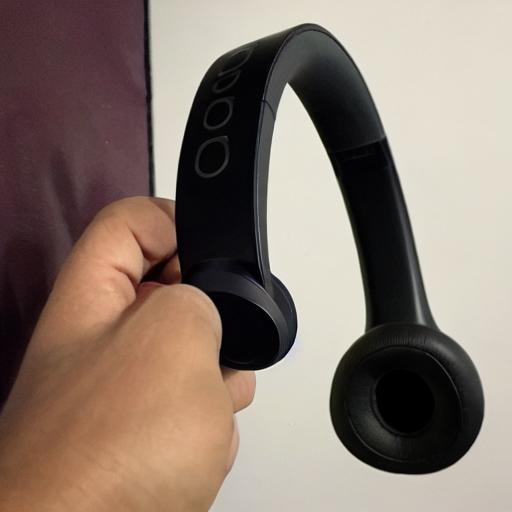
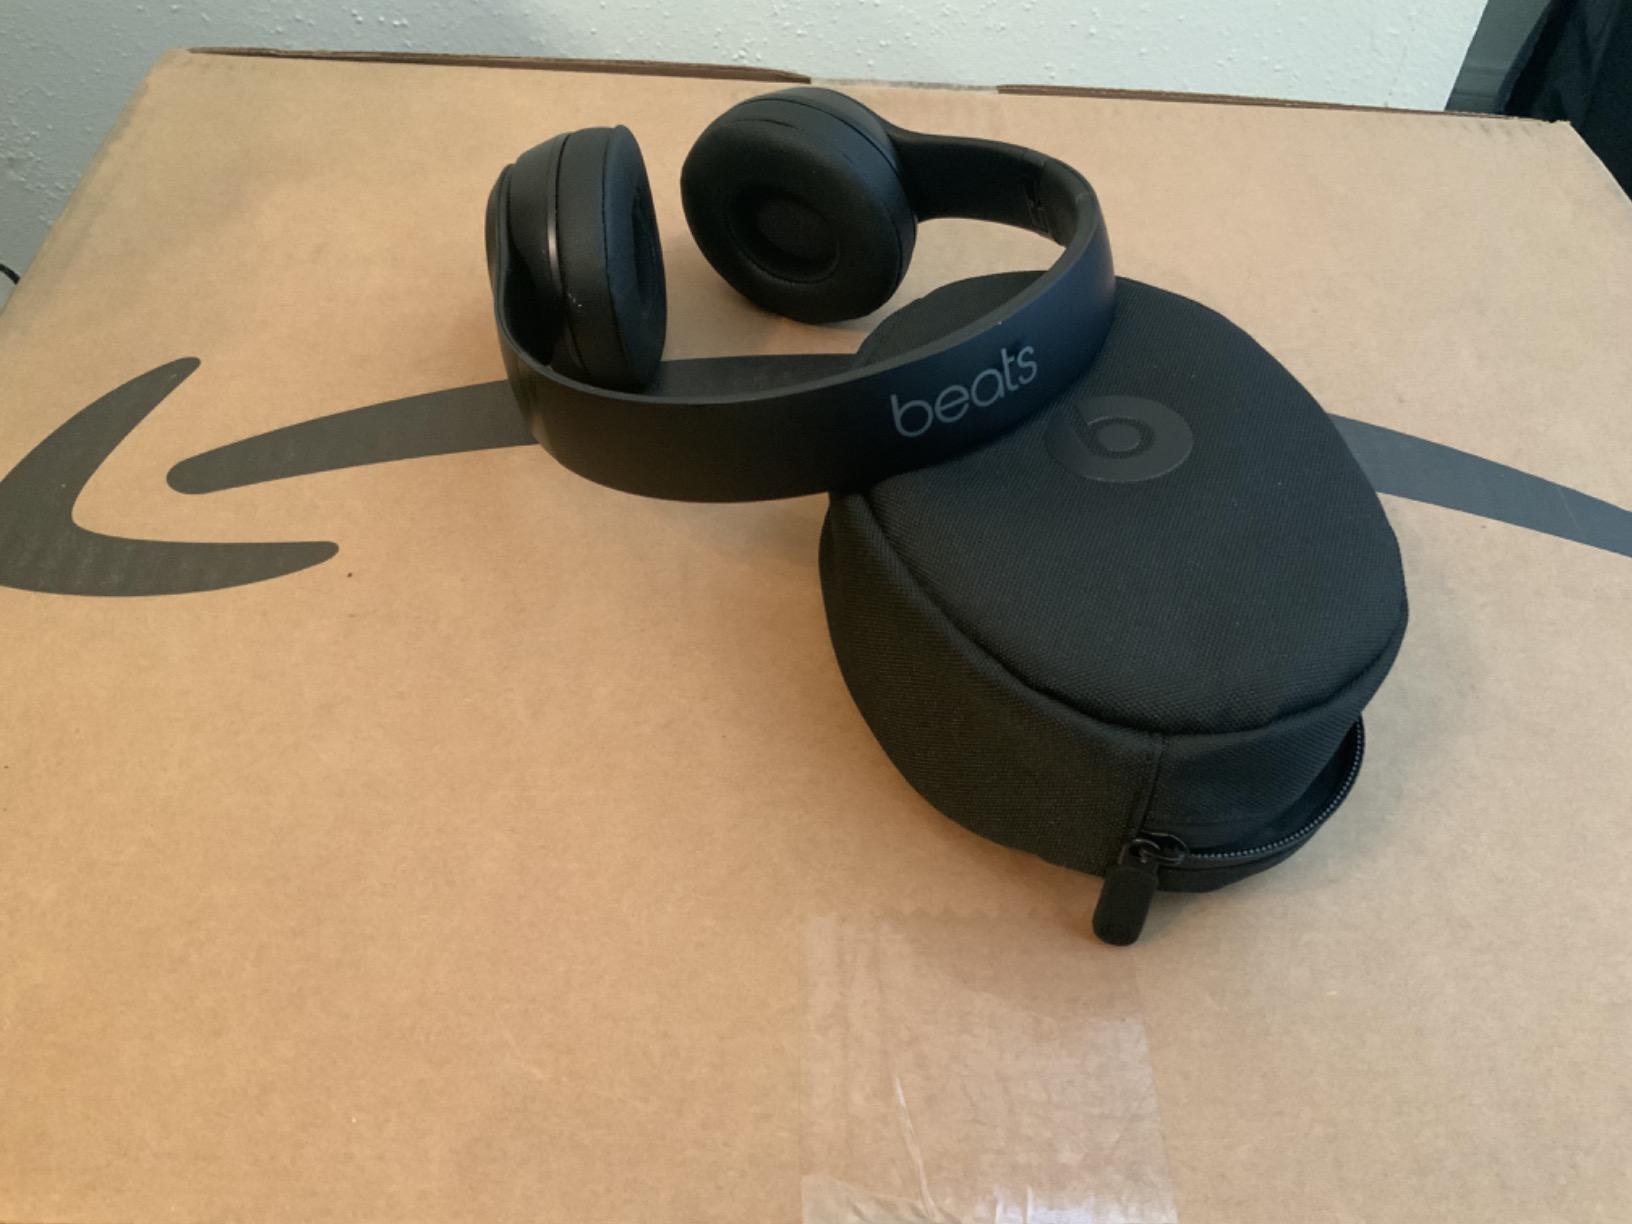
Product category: headphones
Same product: no